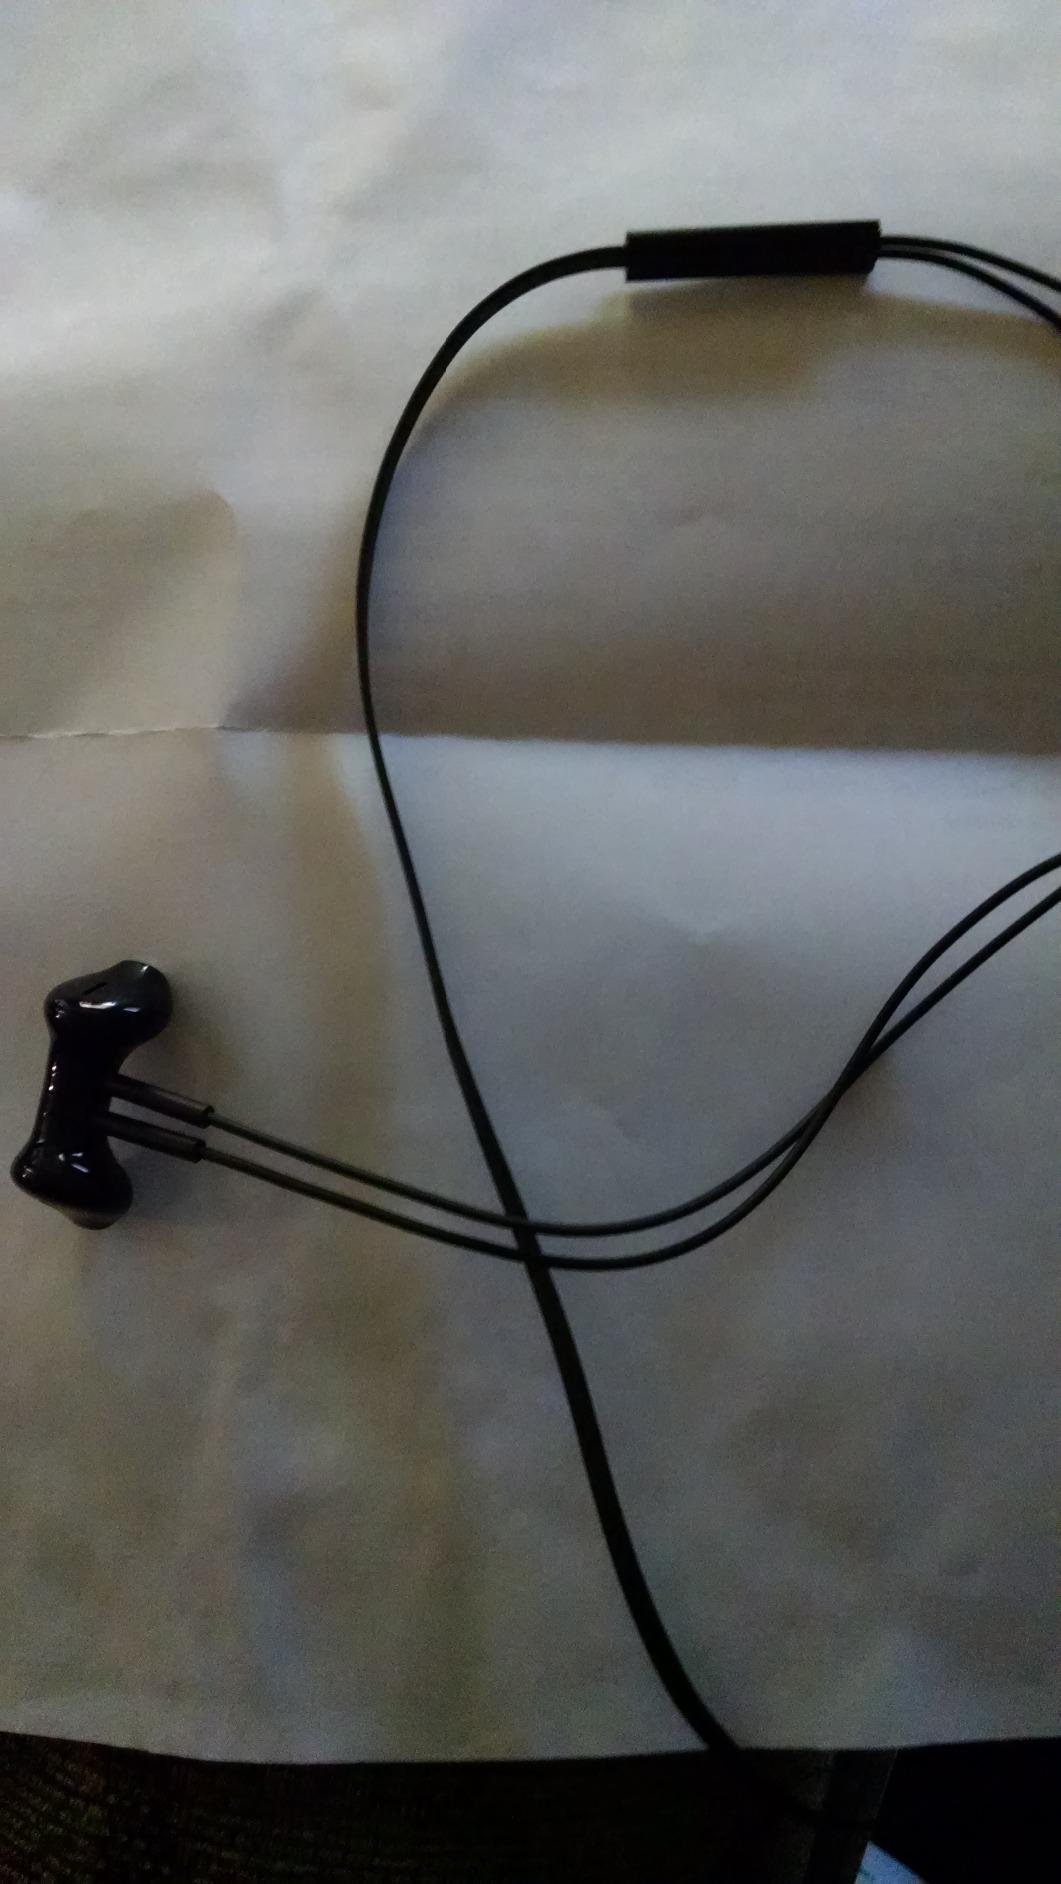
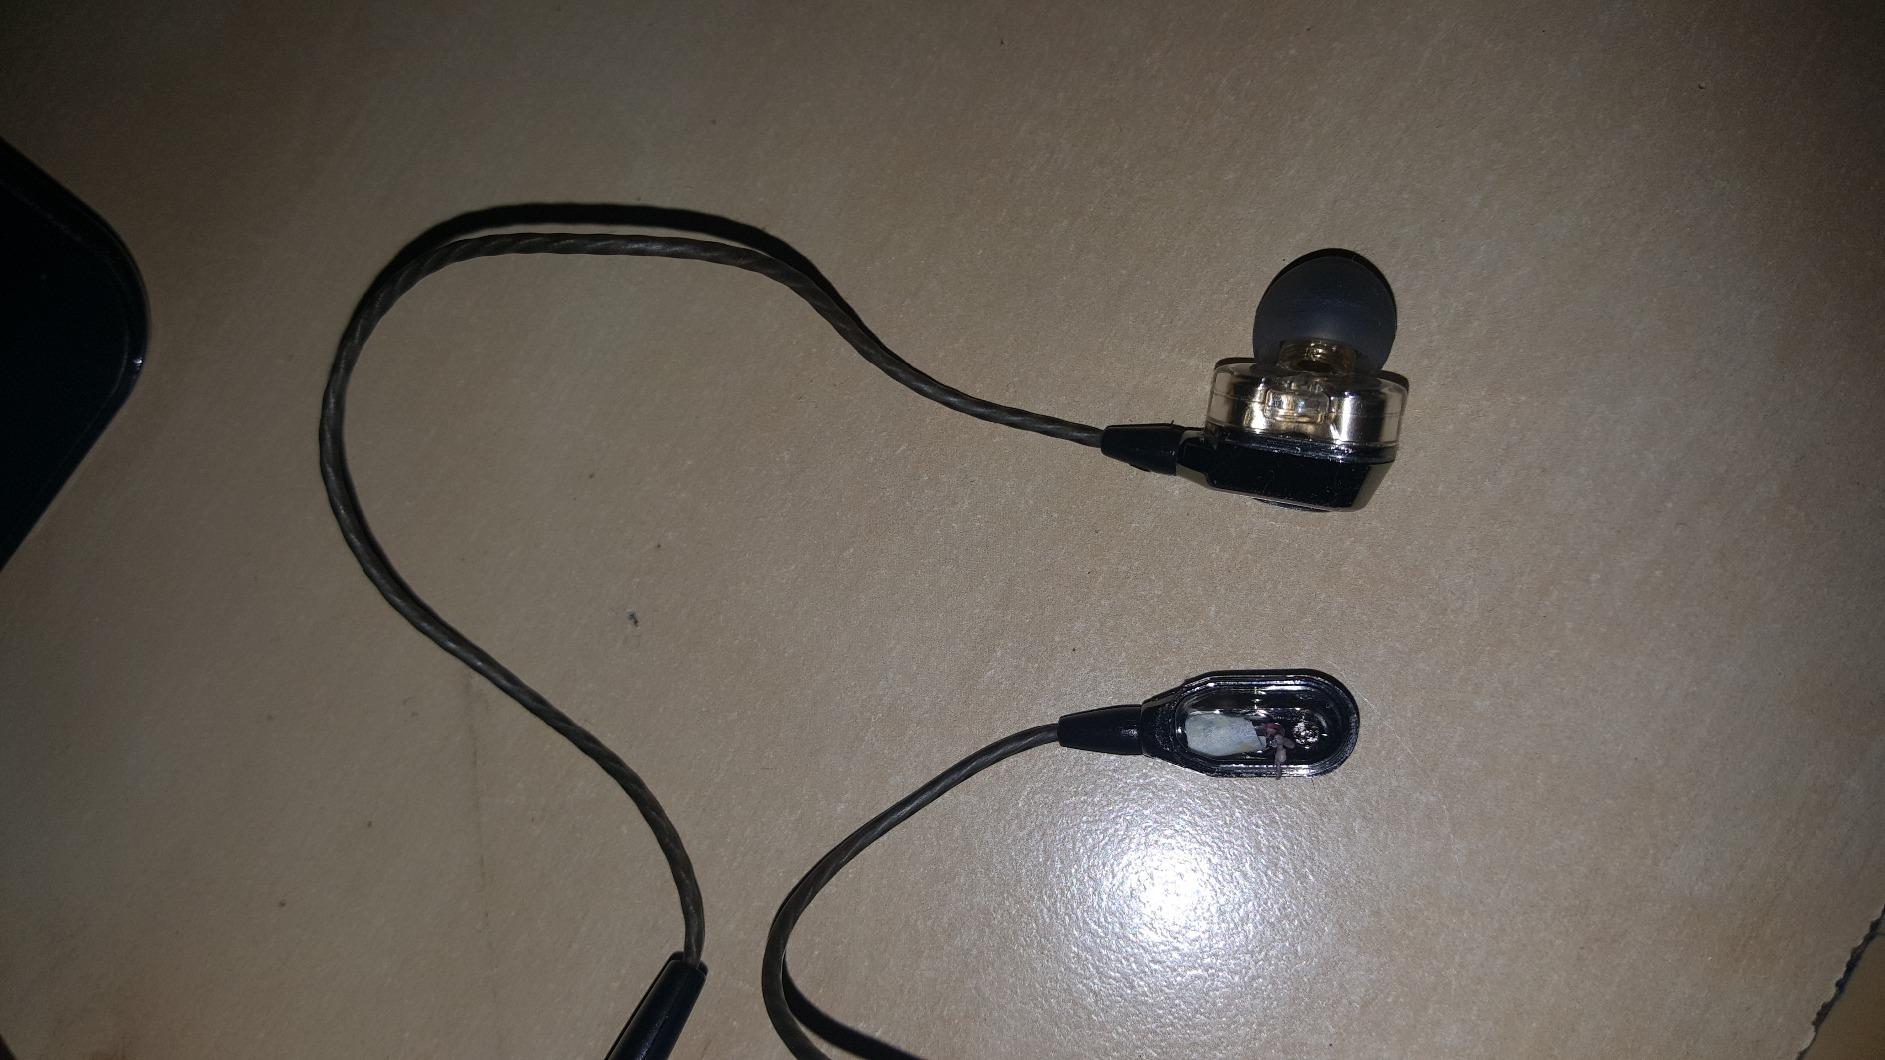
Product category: headphones
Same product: no